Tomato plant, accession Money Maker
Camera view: vertical (180 deg); turntable rotation: 180 degrees
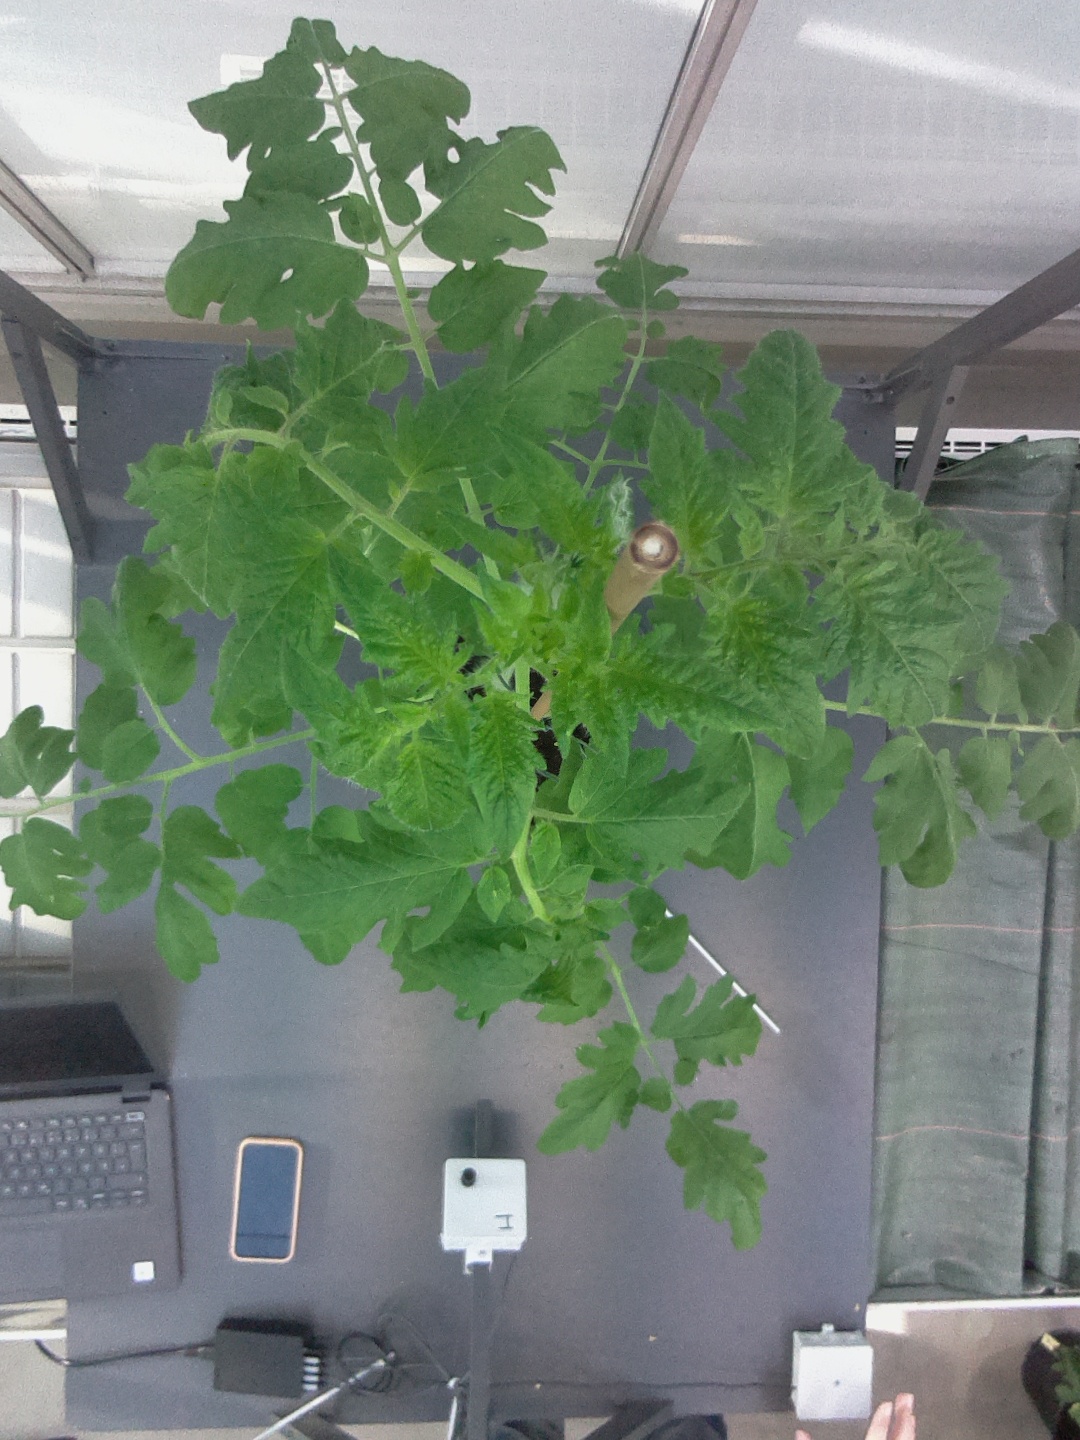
BBCH growth stage 60: First flowers open